KLIV

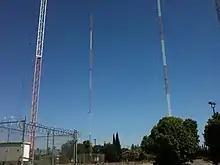
KLIV MW Antenna Array in 2011

KLIV lost the rights to San Jose State sports in 2005 to Palo Alto's KNTS. In 2006, KLIV resumed broadcasting San Jose State football games. Men's basketball games returned in December 2008.